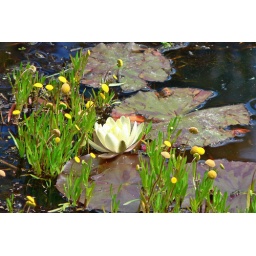
one of our water lilies is in bloom (surrounded by yellow buttons &lt;i&gt;Cotula coronopifolia&lt;/i&gt;)